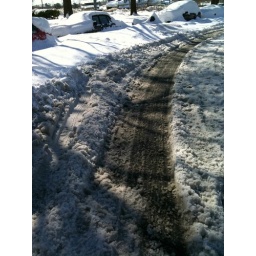
Not a cloud in the sky in the days after a huge snowstorm pummeled much of the East Coast.